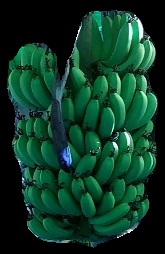
Variety: pachbale
Grade: grade1